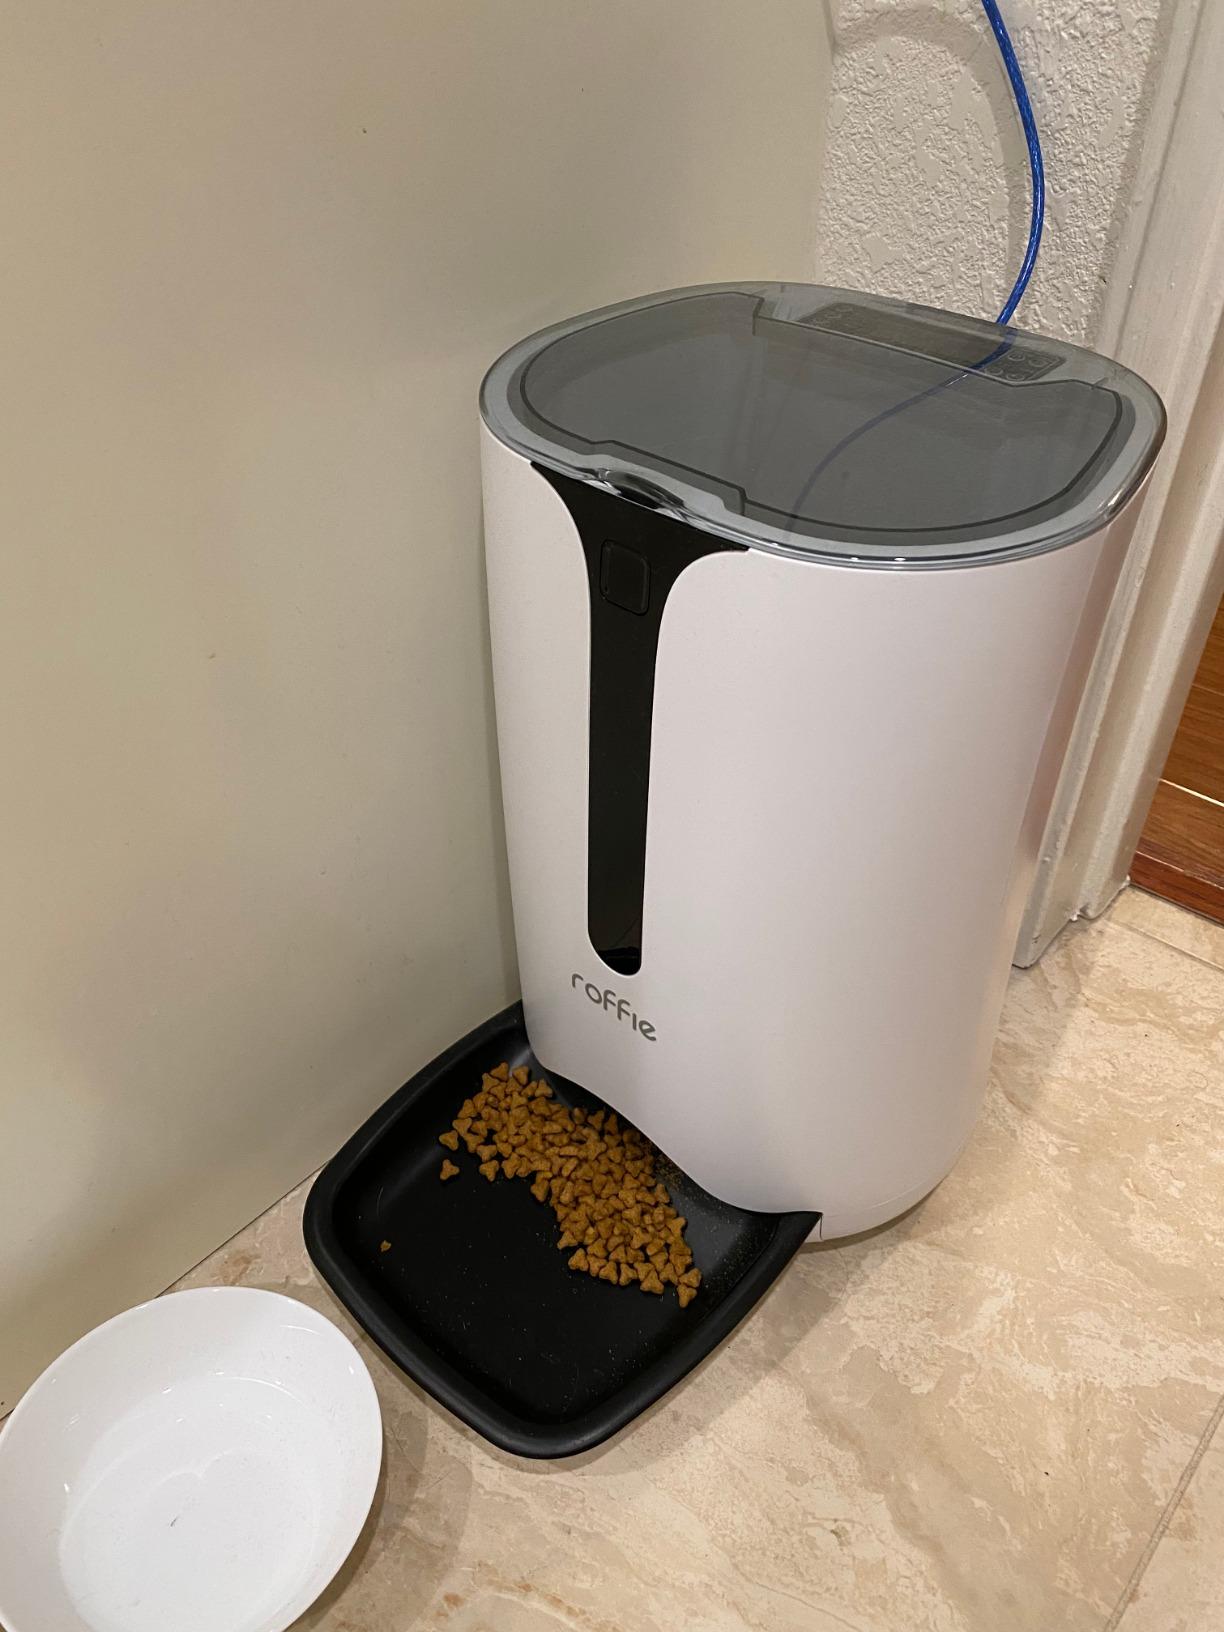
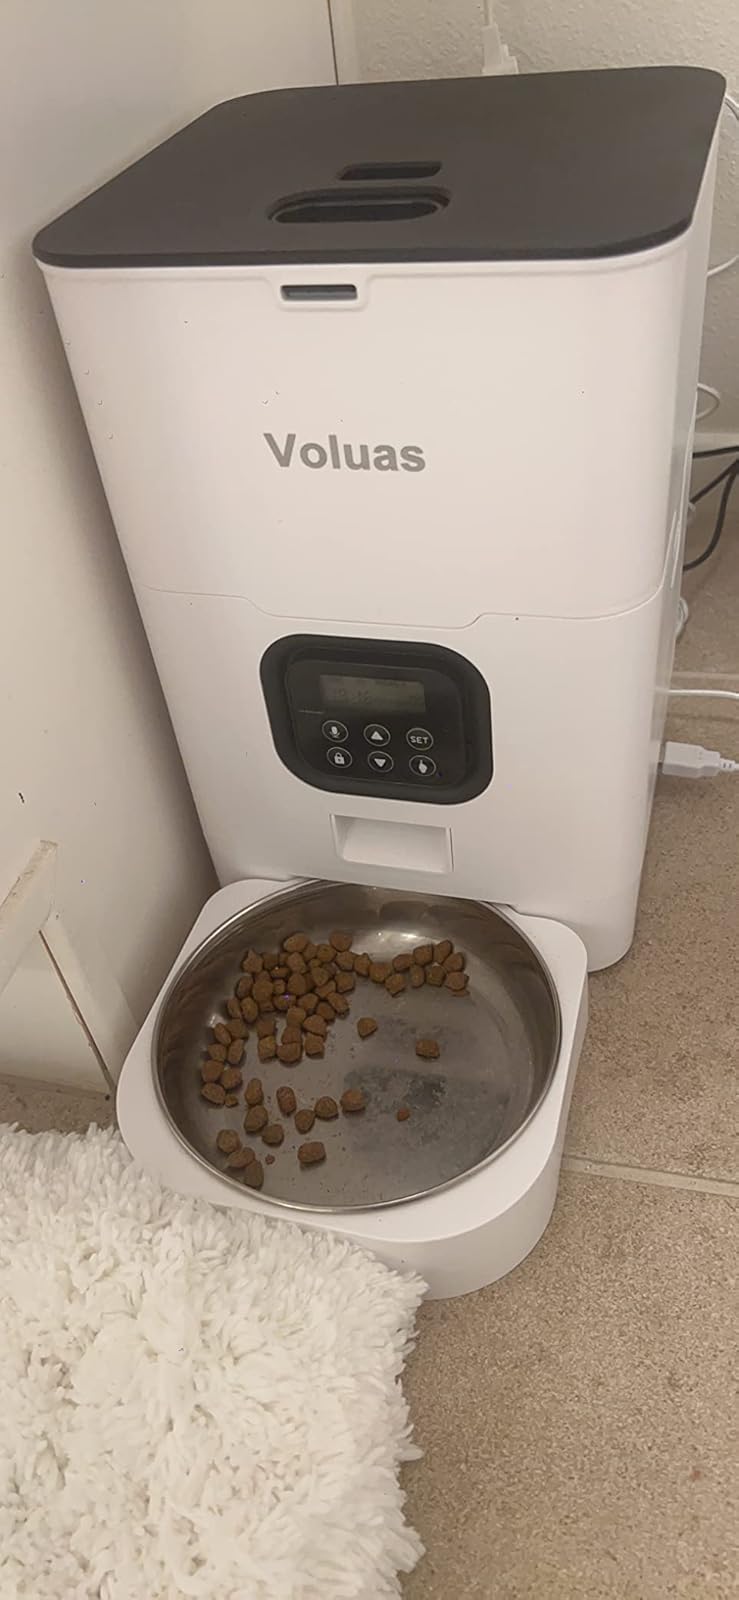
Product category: items_feeder
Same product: no